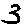
Label: 3